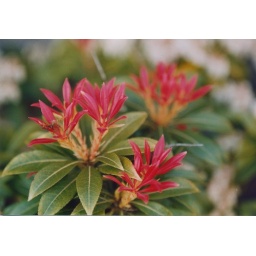
red spring flowers in back garden